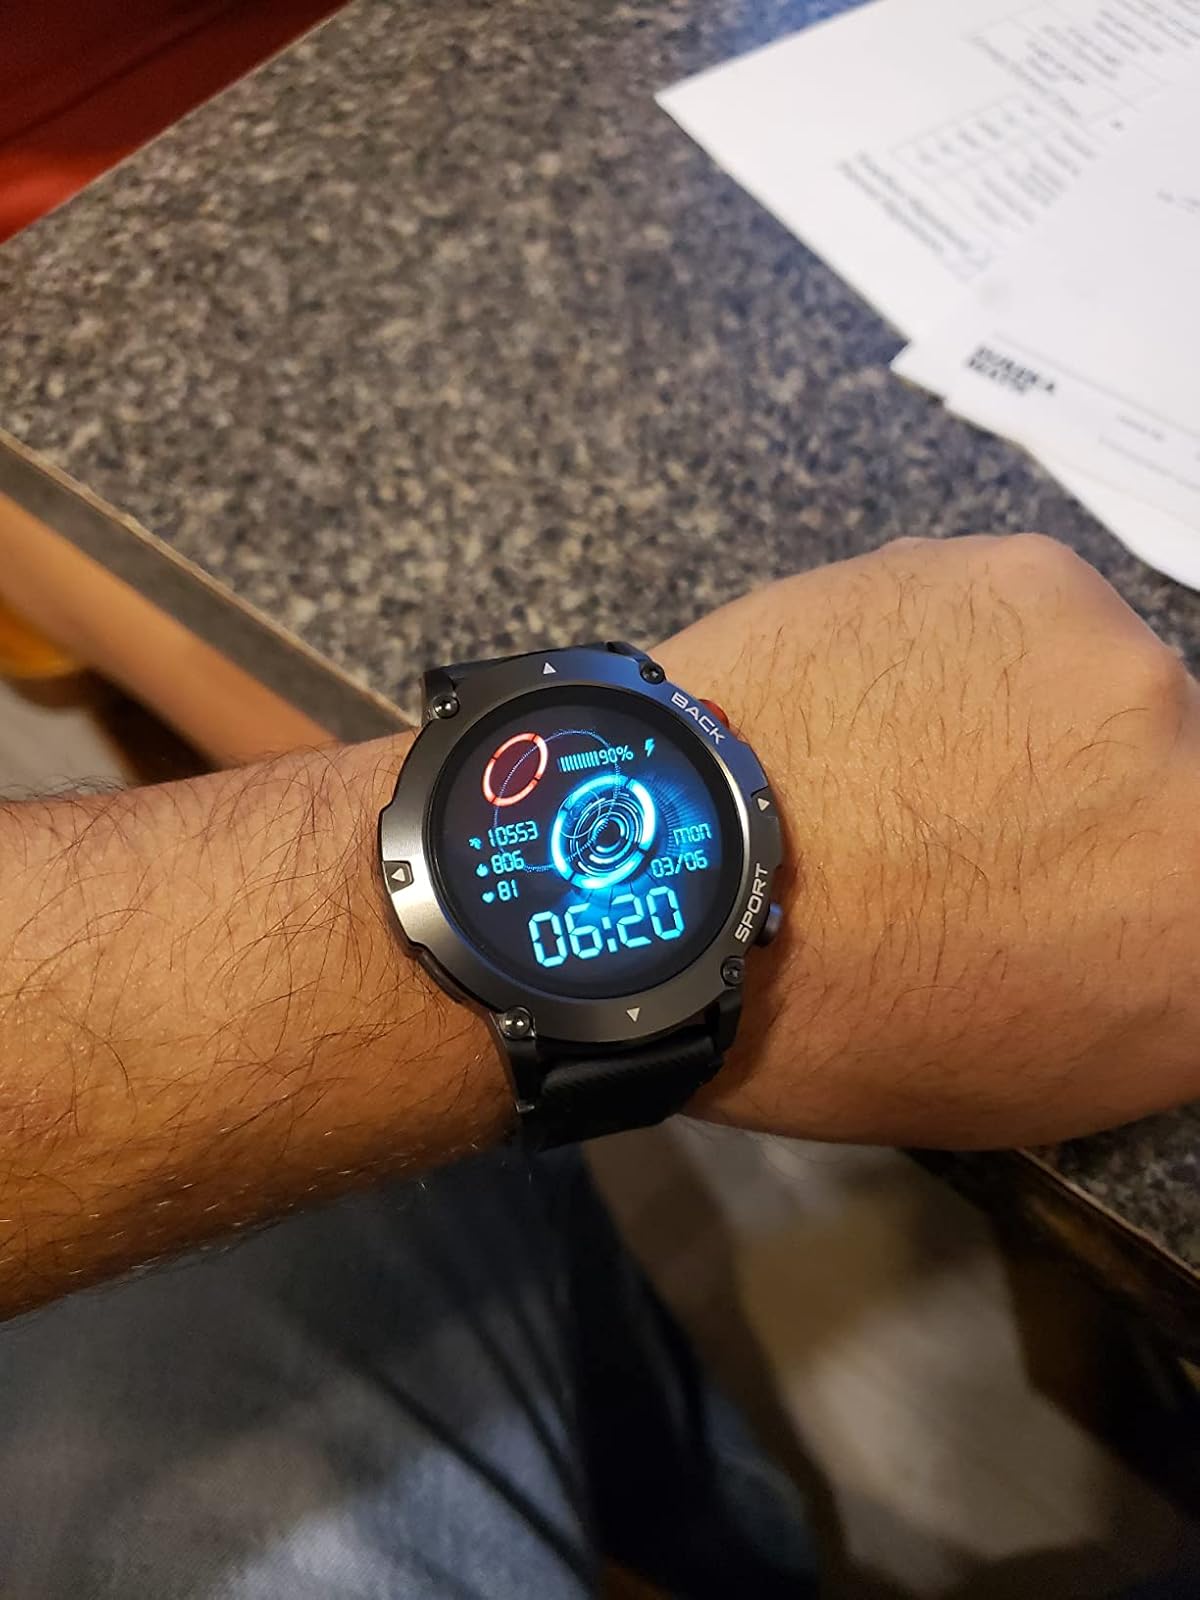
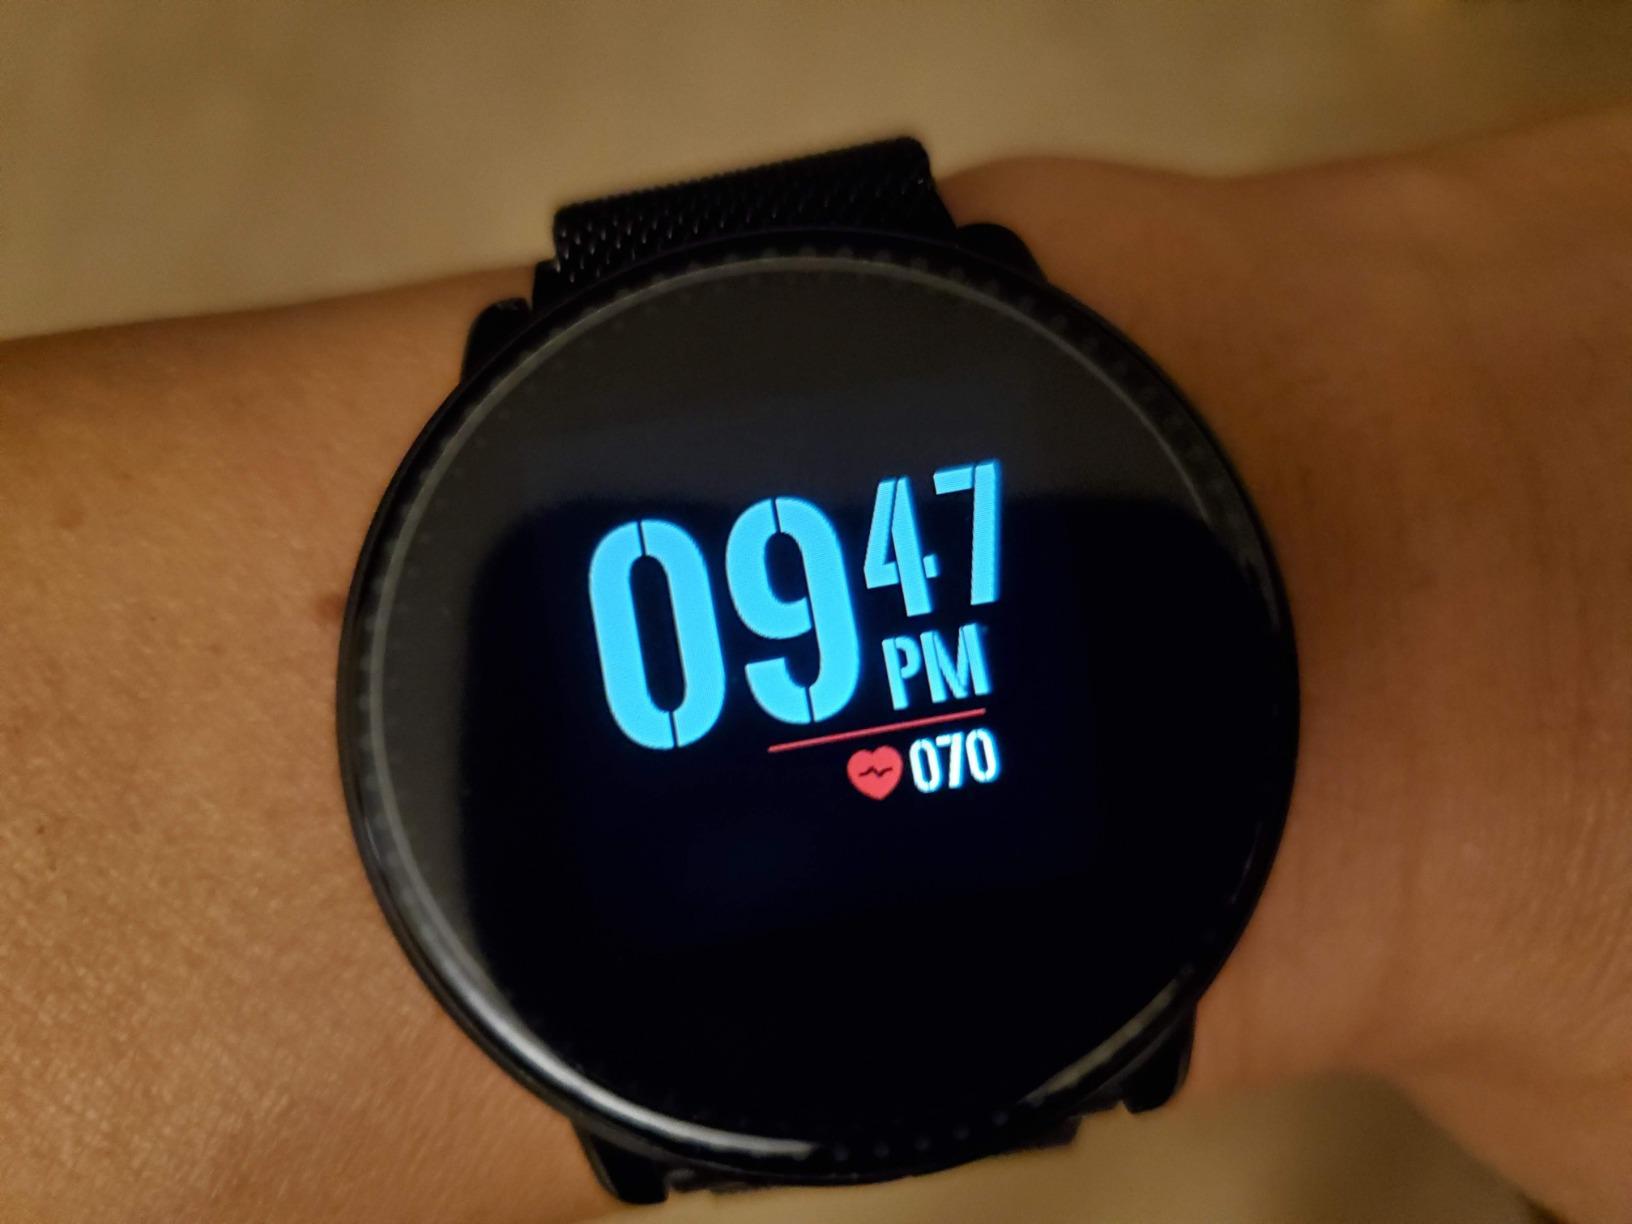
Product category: smartwatch
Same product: no